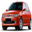
Label: automobile